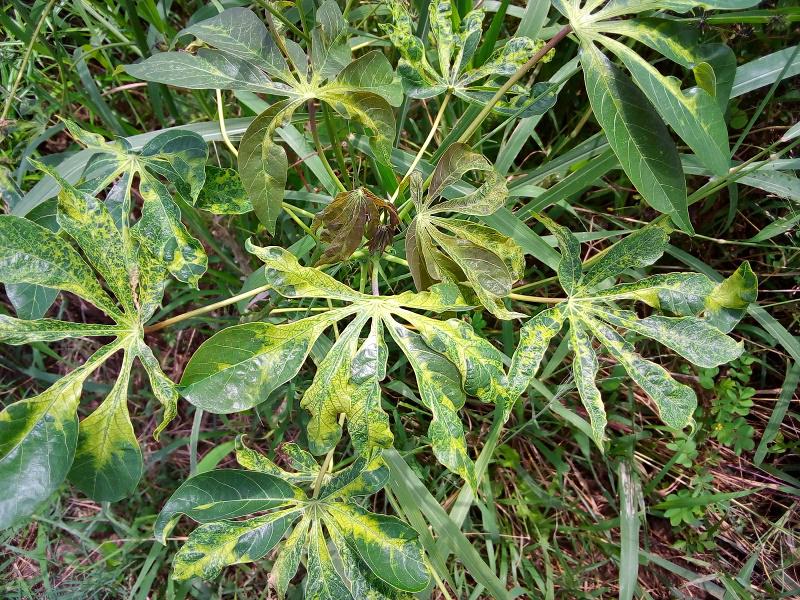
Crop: cassava
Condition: mosaic_disease